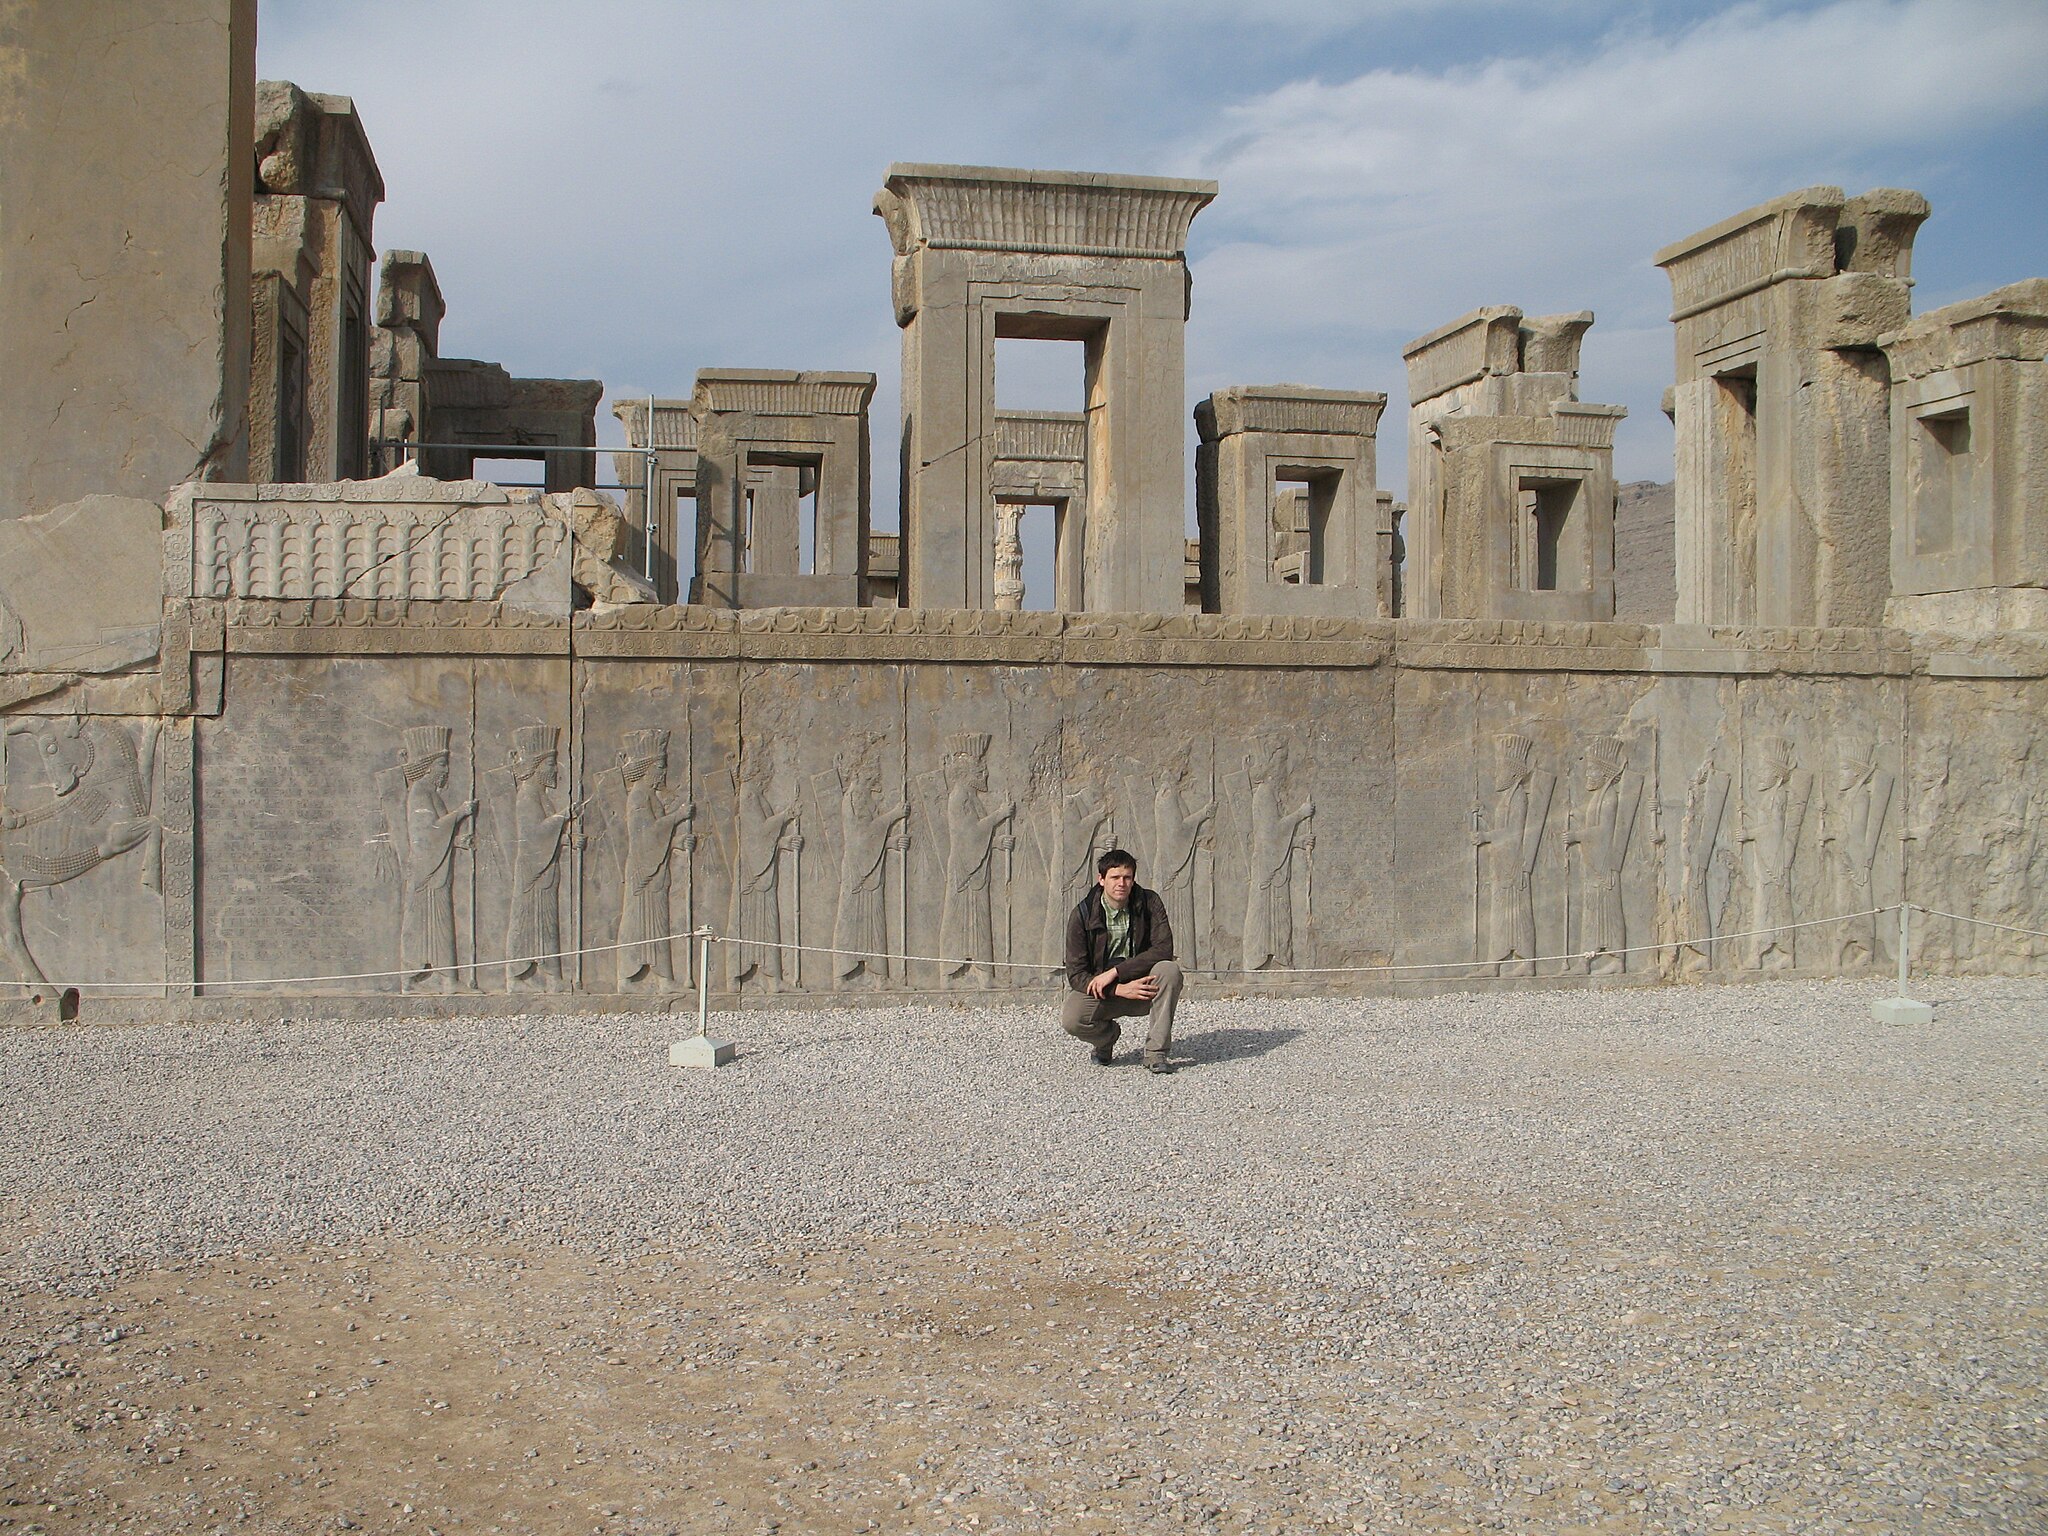
Title: Persepolis (2151392487)
Description: Persepolis
Date: 2007-12-07 12:10
Categories: Palace of Darius I in Persepolis, Flickr images reviewed by FlickreviewR 2, 2007 in Persepolis, Southern staircase of Tachara, Photographs by Ivan Mlinaric